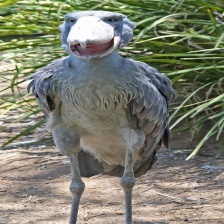
Species: SHOEBILL
Scientific name: BALAENICEPS REX